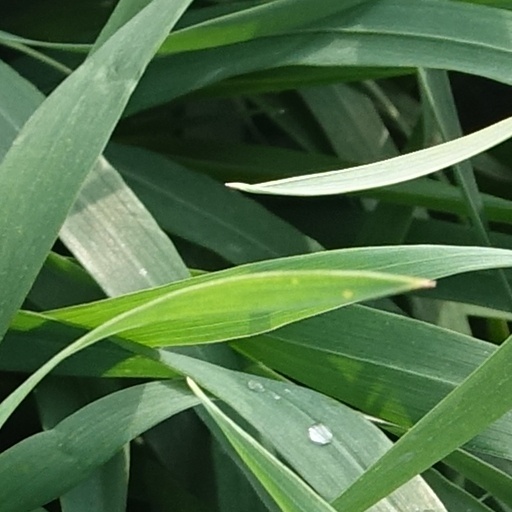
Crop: wheat